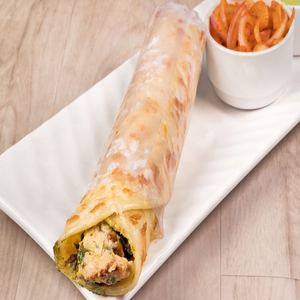
Dish: kathiroll